Luke the Dog

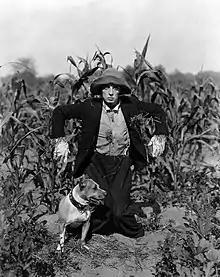
Luke with Keaton in "The Scarecrow" (1920), the dog's last film

By 1916, Luke began to demonstrate that his athletic abilities were not limited to racing on the ground and vaulting through the air; he was equally proficient in water. Playing Arbuckle's faithful companion again in the two-reeler "Fatty and Mabel Adrift", Lukeidentified in the screen credits as "Teddy, The Keystone Dog"chases Fatty's frequent nemesis Al St. John into the ocean, diving into the surf and pursuing the villain into deep water. Later in the film, Luke swims beachward to save Fatty and Mabel, whose honeymoon seaside cottage has been set adrift and is sinking.